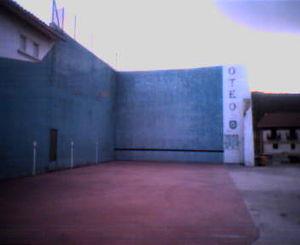
Oteo est une commune ou une contrée appartenant à la municipalité de Campezo dans la province d'Alava, située dans la Communauté autonome basque en Espagne.